Jiangmen railway station

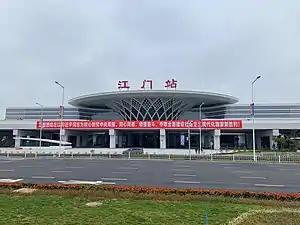
Station building

Jiangmen railway station is a passenger and freight railway station in Jiangmen south road, Xinhui District, Jiangmen, Guangdong, China. It was formerly a freight-only station called "Jiangmen South", but has since been renamed and expanded to allow passenger operations.